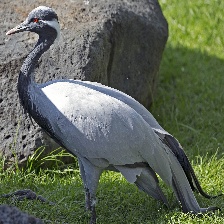
Species: DEMOISELLE CRANE
Scientific name: GRUS VIRGO
ImageNet parent category: crane